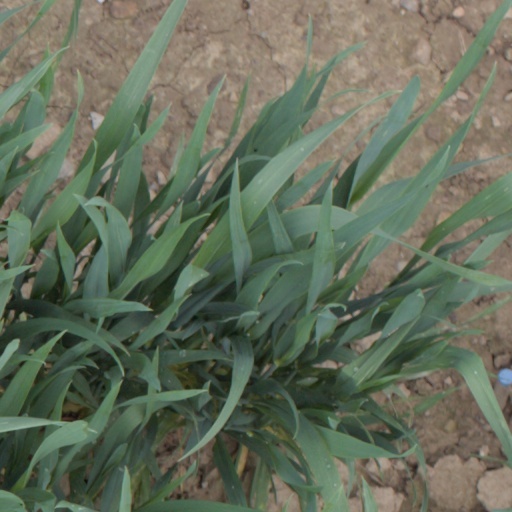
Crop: wheat